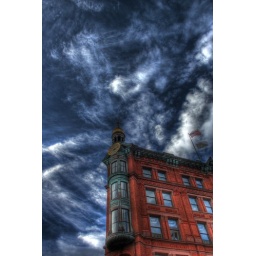
suntrust bank building surrounded by clouds after tropical storm hanna passed through the city